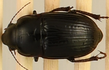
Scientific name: Euryderus grossus
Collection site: Central Plains Experimental Range NEON (CPER), plot CPER_003